Rui Andrade (racing driver)

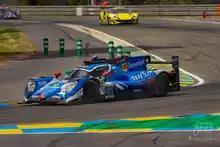
Andrade racing at the 2022 24 Hours of Le Mans.

For 2021, Andrade made the transition to sportscars, signing up to compete in the Asian and European Le Mans Series with G-Drive Racing. The former championship would yield major success, as Andrade and his teammates, John Falb and Franco Colapinto scored three podiums, leading the team to finish third in the standings. Meanwhile, their European efforts were just as successful, with six class podiums out of six race starts, including an overall podium at the Red Bull Ring. and won the Pro-Am title alongside Falb. That year, Andrade also took part at the 24 Hours of Le Mans, where he retired following a nighttime accident.